American badger

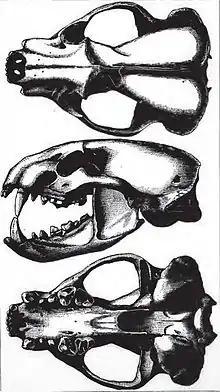
American badger skull

The American badger is a fossorial carnivore. It preys predominantly on pocket gophers (Geomyidae), ground squirrels ("Spermophilus"), moles (Talpidae), marmots ("Marmota"), prairie dogs ("Cynomys"), pika ("Ochotona"), woodrats ("Neotoma"), kangaroo rats ("Dipodomys"), deer mice ("Peromyscus"), and voles ("Microtus"), often digging to pursue prey into their dens, and sometimes plugging tunnel entrances with objects. The American badger is a significant predator of snakes, including rattlesnakes, and is considered their most important predator in South Dakota. They also prey on ground-nesting birds, such as the bank swallow, or sand martin ("Riparia riparia"), and the burrowing owl ("Athene cunicularia"), lizards, amphibians, carrion, fish, skunks ("Mephitis" and "Spilogale"), insects (including bees and honeycomb), and some plant foods, such as corn ("Zea mais"), peas, green beans, mushrooms and other fungi, and sunflower seeds ("Helianthus").